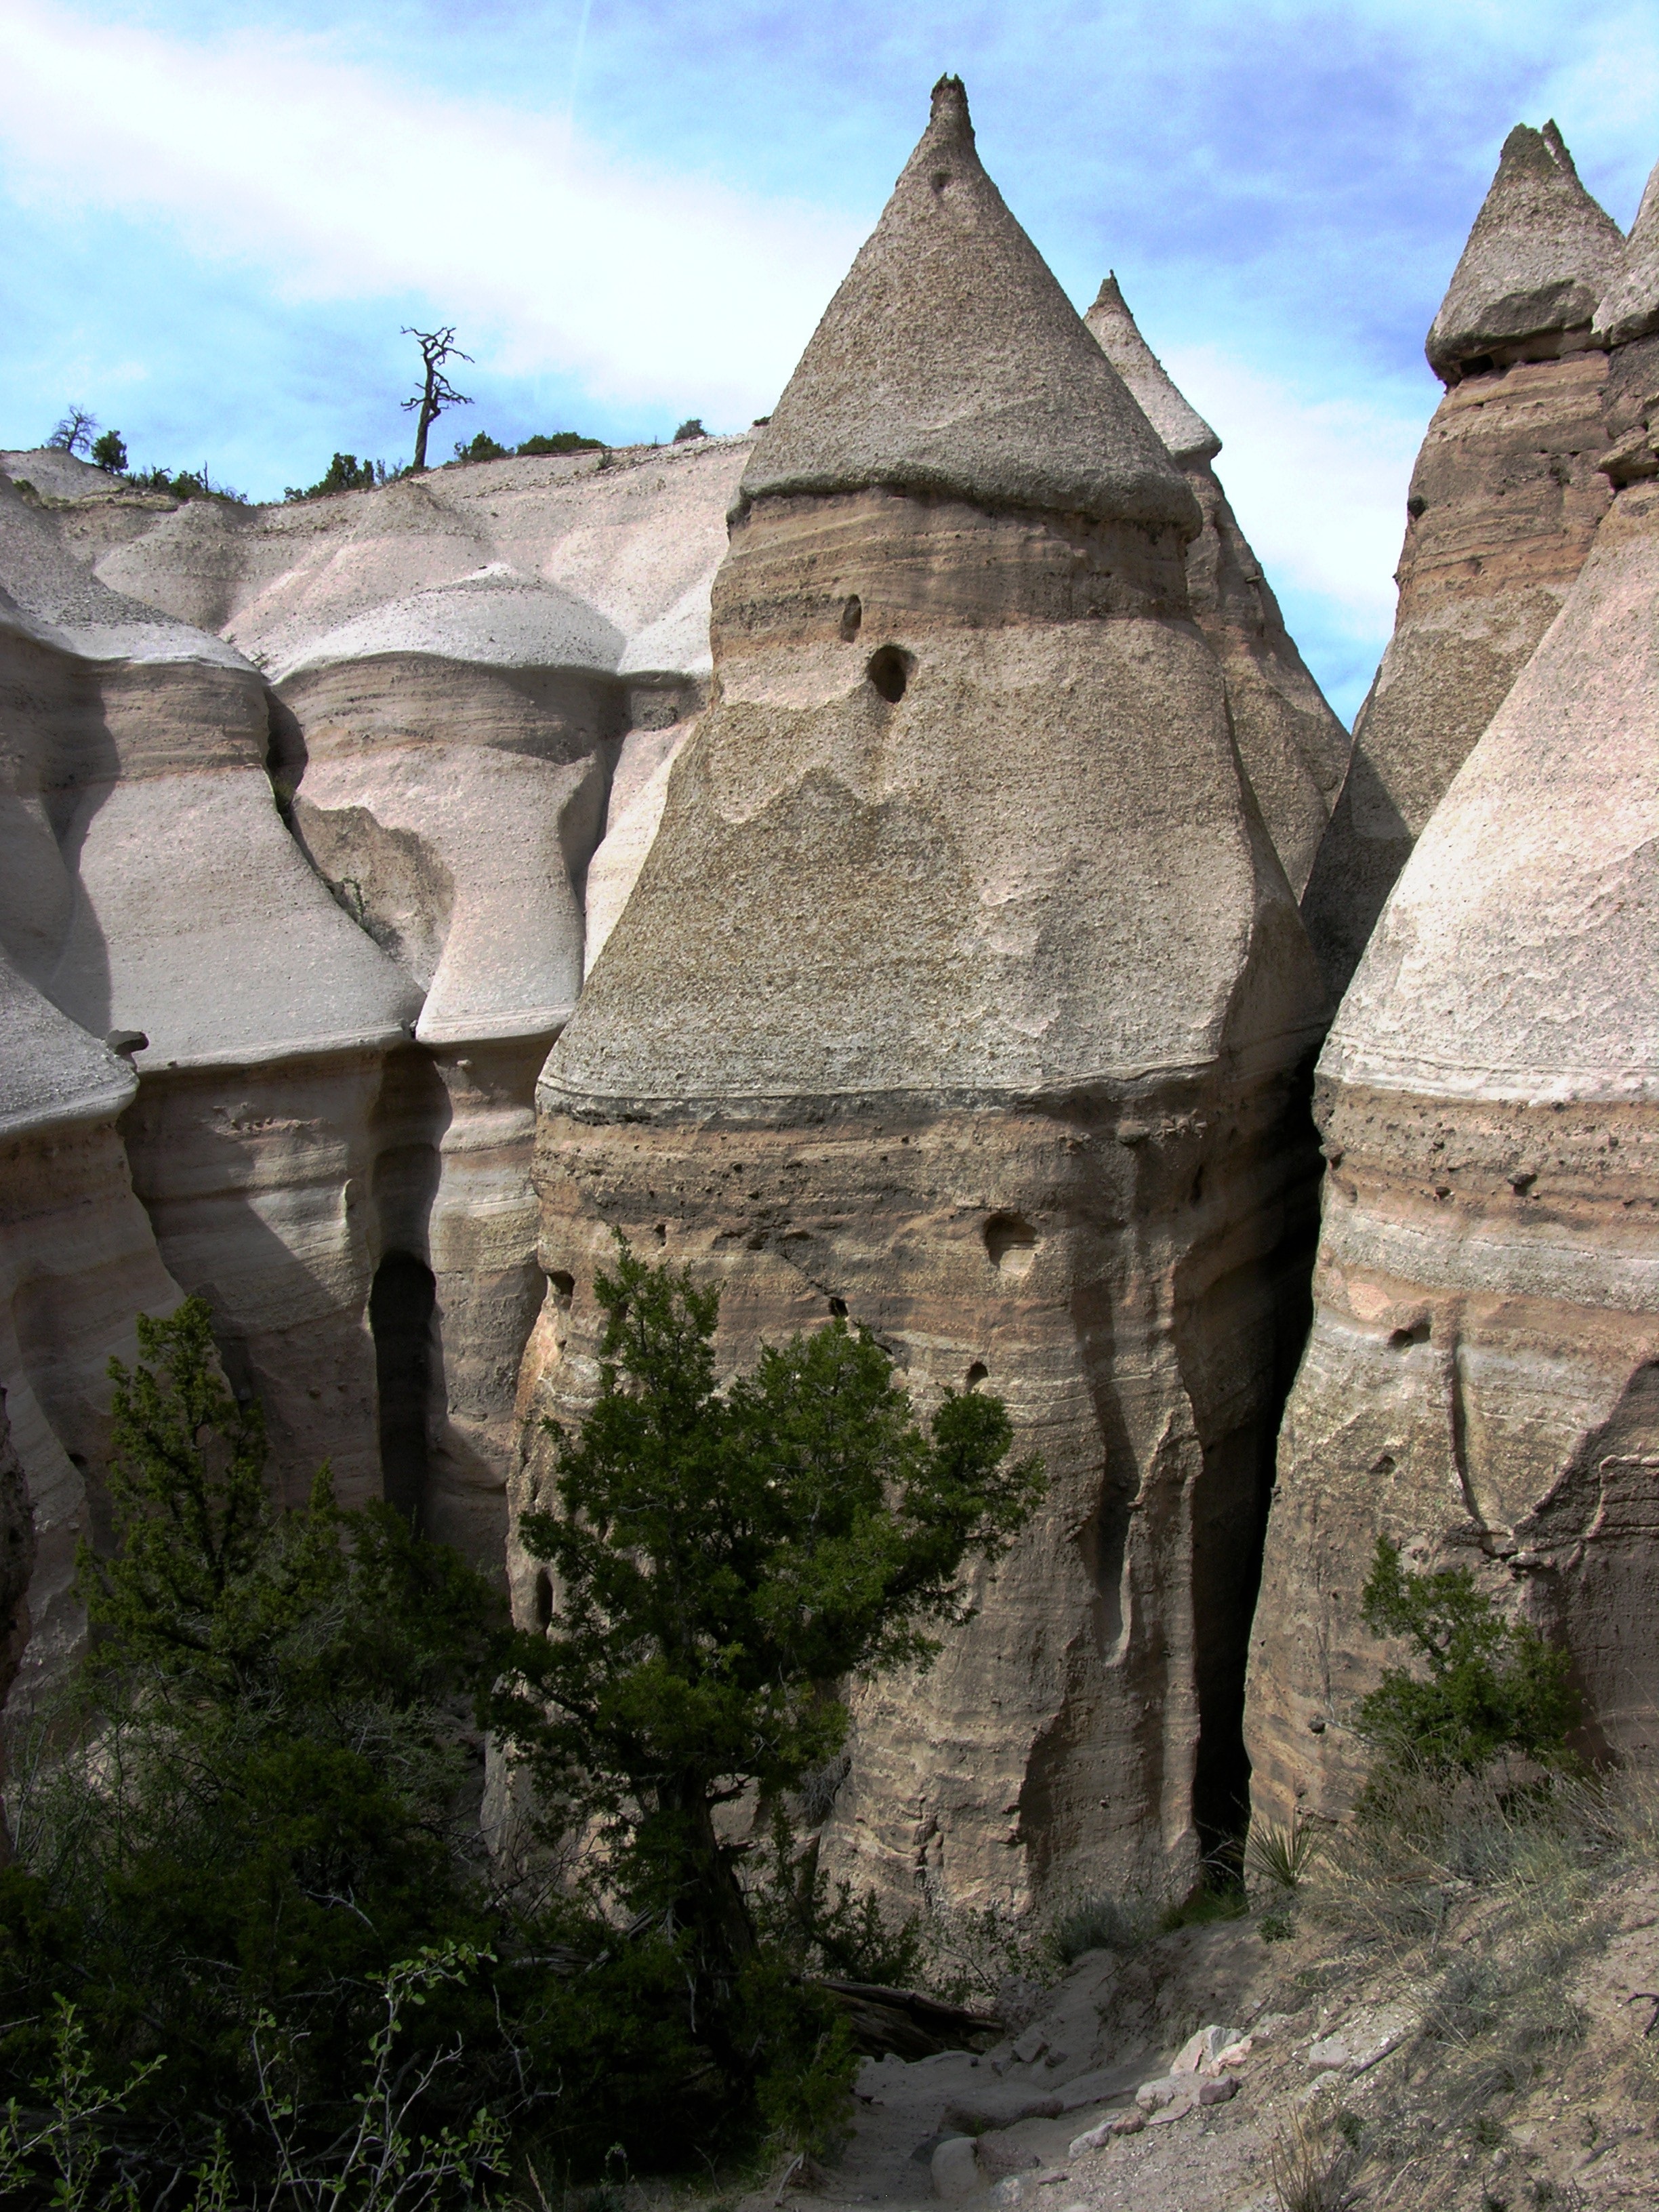
rock, hiking, adventure, valley, stone, monument, travel, formation, hike, usa, holiday, landmark, gorge, canyon, fortification, terrain, place of worship, new mexico, geology, temple, ruins, badlands, monastery, wadi, archaeological site, unesco world heritage site, historic site, ancient history